Paramore

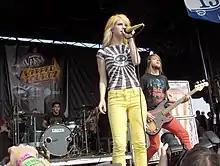
Paramore performing at the 2007 Vans Warped Tour in Camden, New Jersey

Before work began on the band's next album, Davis was expelled from the band due to "his lack of work ethic and participation in things that Zac, Hayley and I didn't agree with", according to Josh Farro. After an agreement involving the remaining three members, Davis was reinstated as bassist, and Taylor York became the band's new guitarist. York had been in a band with the Farro brothers before the two met Williams.